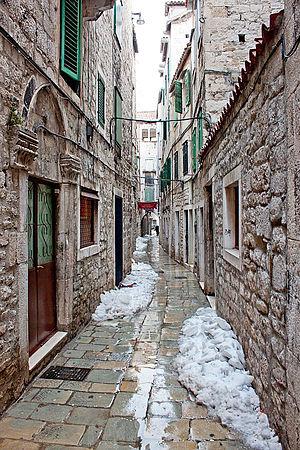
Le palais de Dioclétien est la résidence impériale fortifiée construite par l'empereur Dioclétien sur la côte dalmate pour s'y retirer après son abdication volontaire en 305. C'est l'un des édifices de l'Antiquité tardive les mieux conservés. Ces vestiges sont préservés dans le cœur historique de Split, en Croatie. Contrairement à une légende populaire, la ville — Spalatum en latin — doit son nom à celui de la cité grecque voisine d'Aspalathos — « buisson blanc » — et non au terme latin signifiant palais — palatium. L'empereur Dioclétien y a vécu l'essentiel des dernières années de sa vie et, à sa mort, son corps a été déposé dans un sarcophage placé dans le mausolée qu'il y avait fait construire.